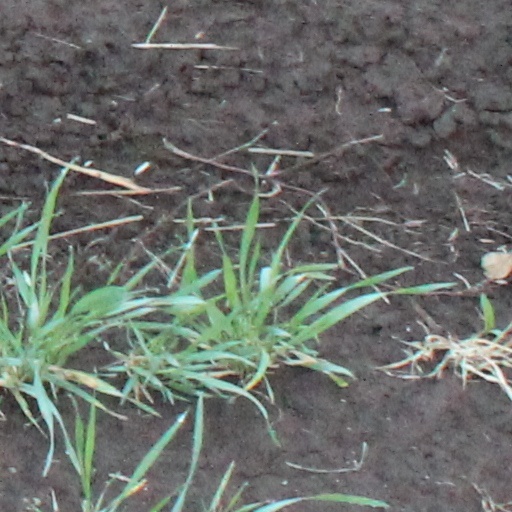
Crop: wheat